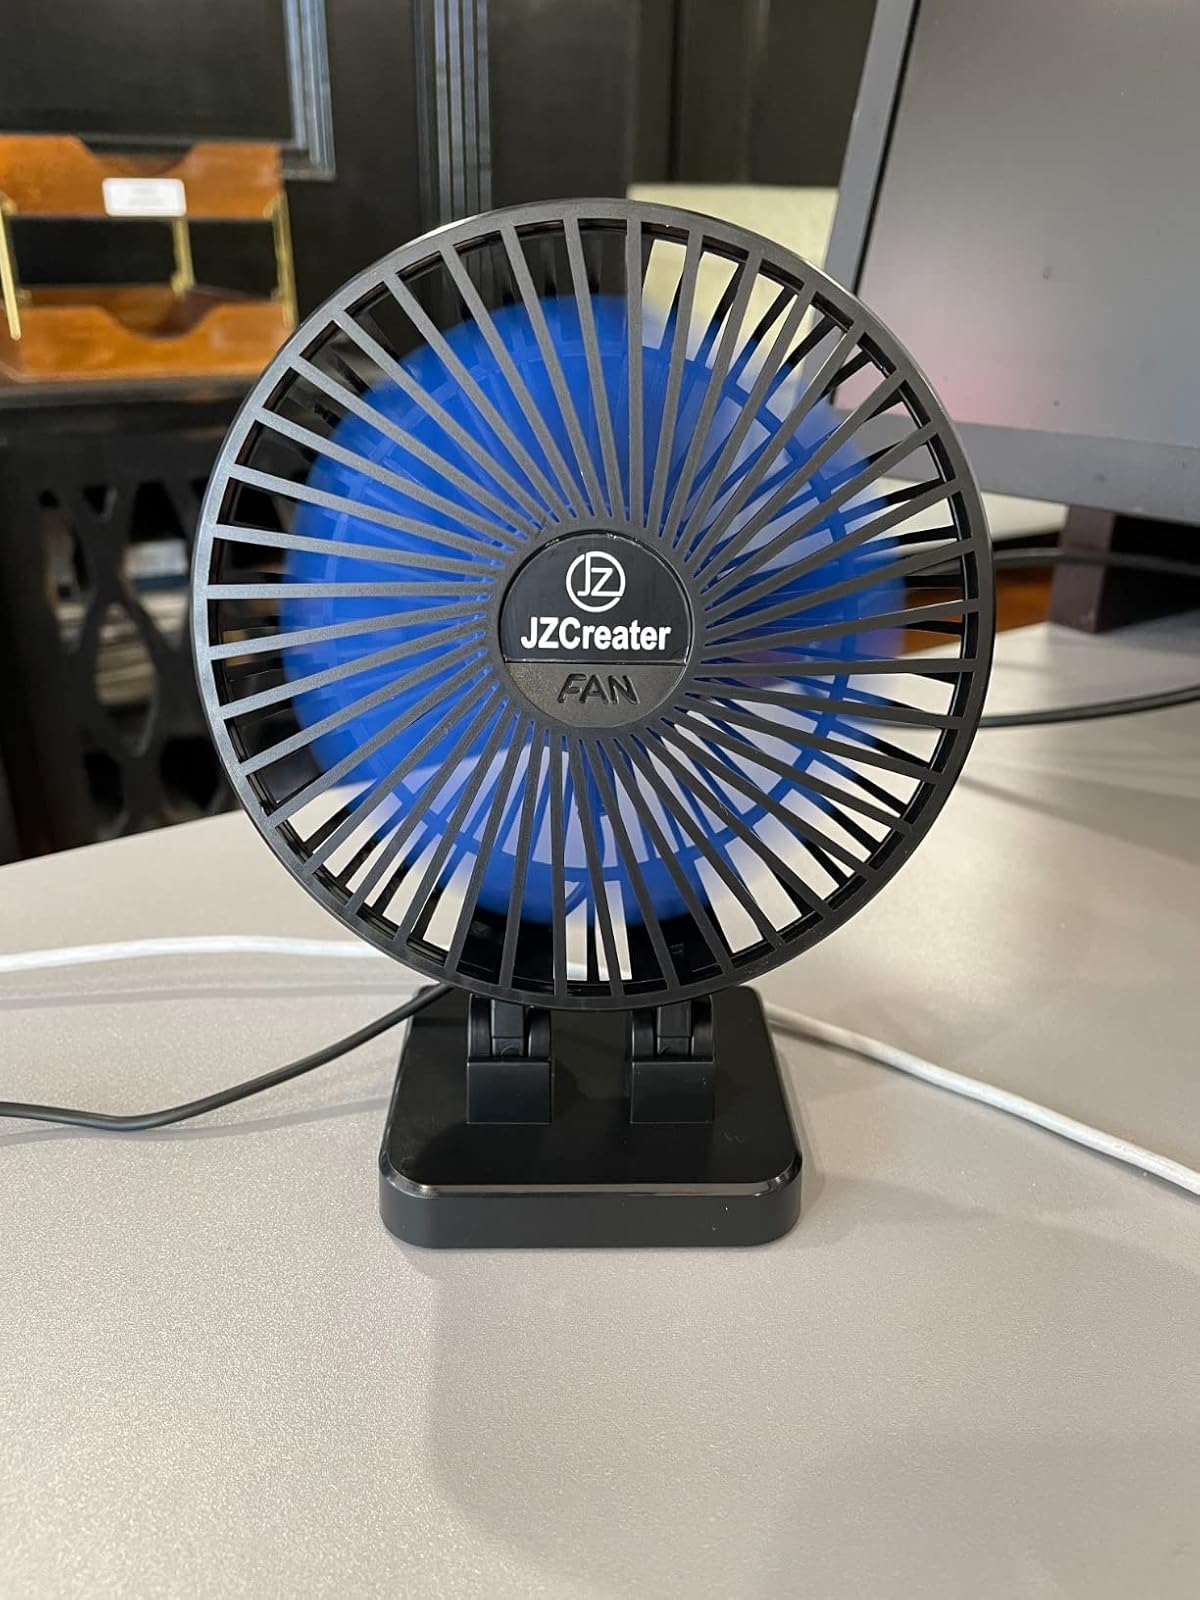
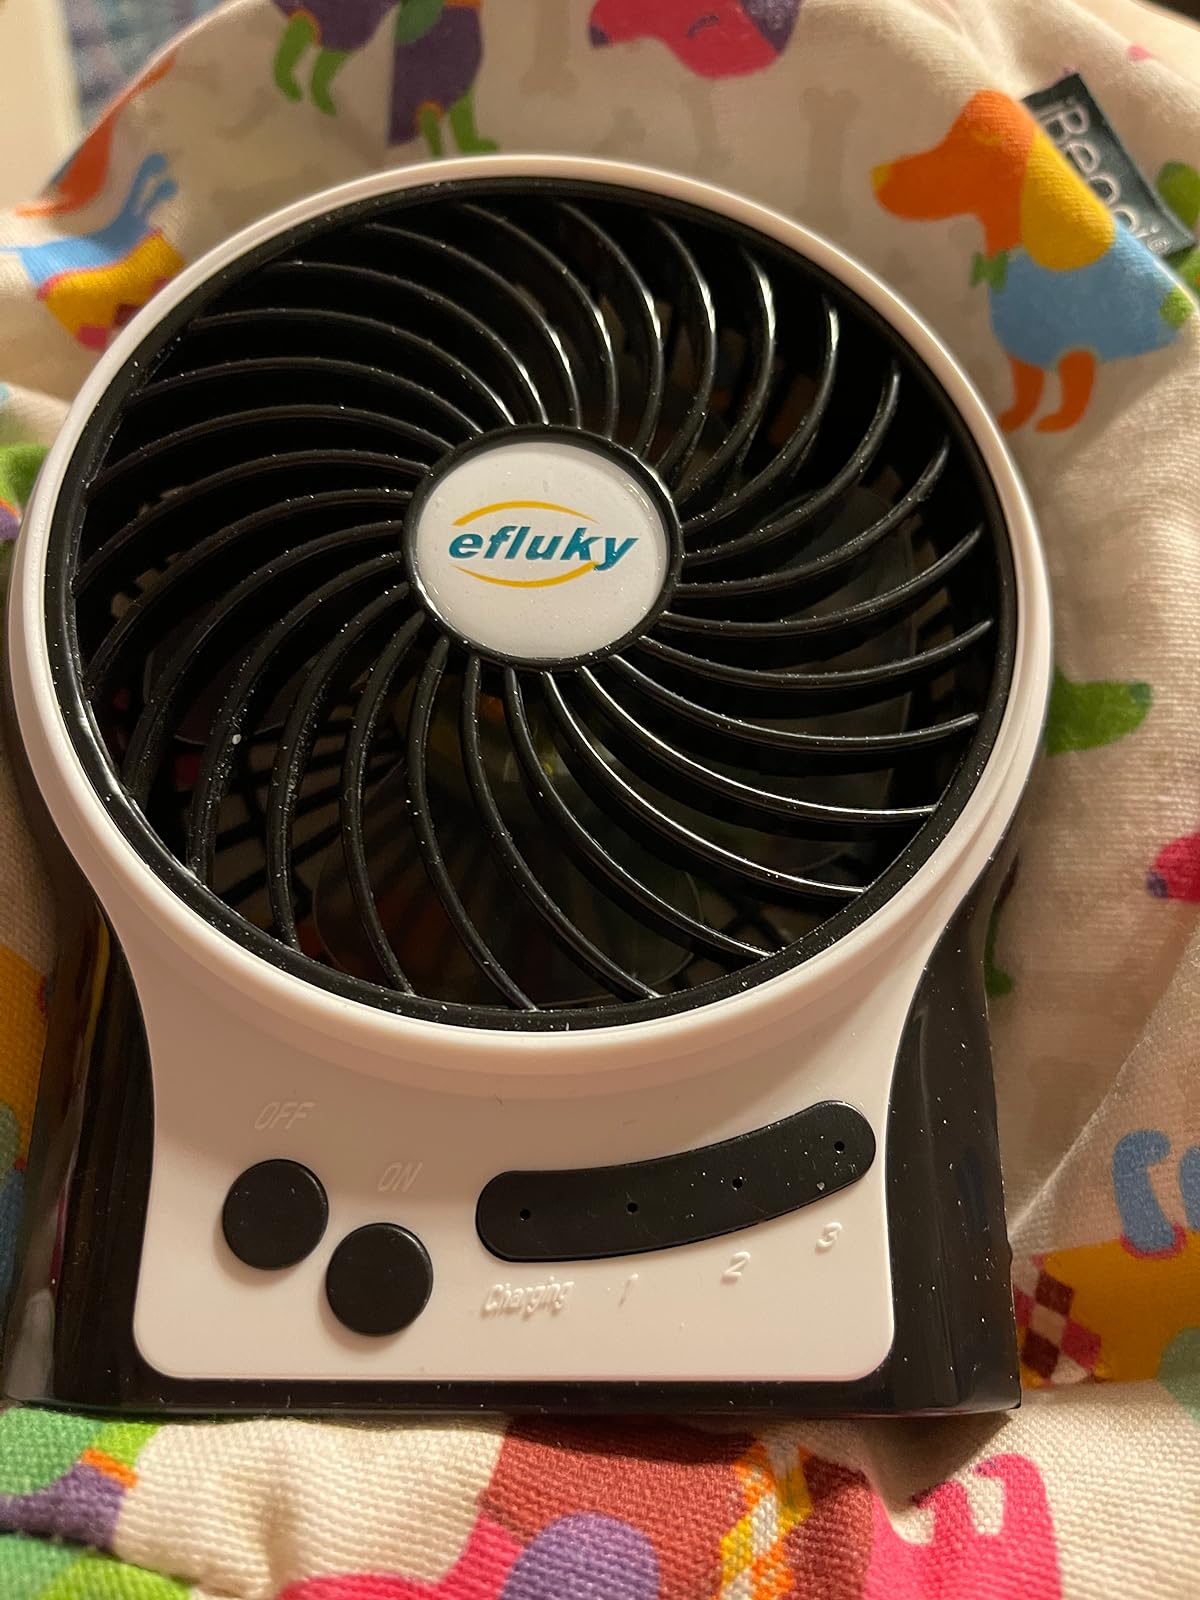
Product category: fan
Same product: no